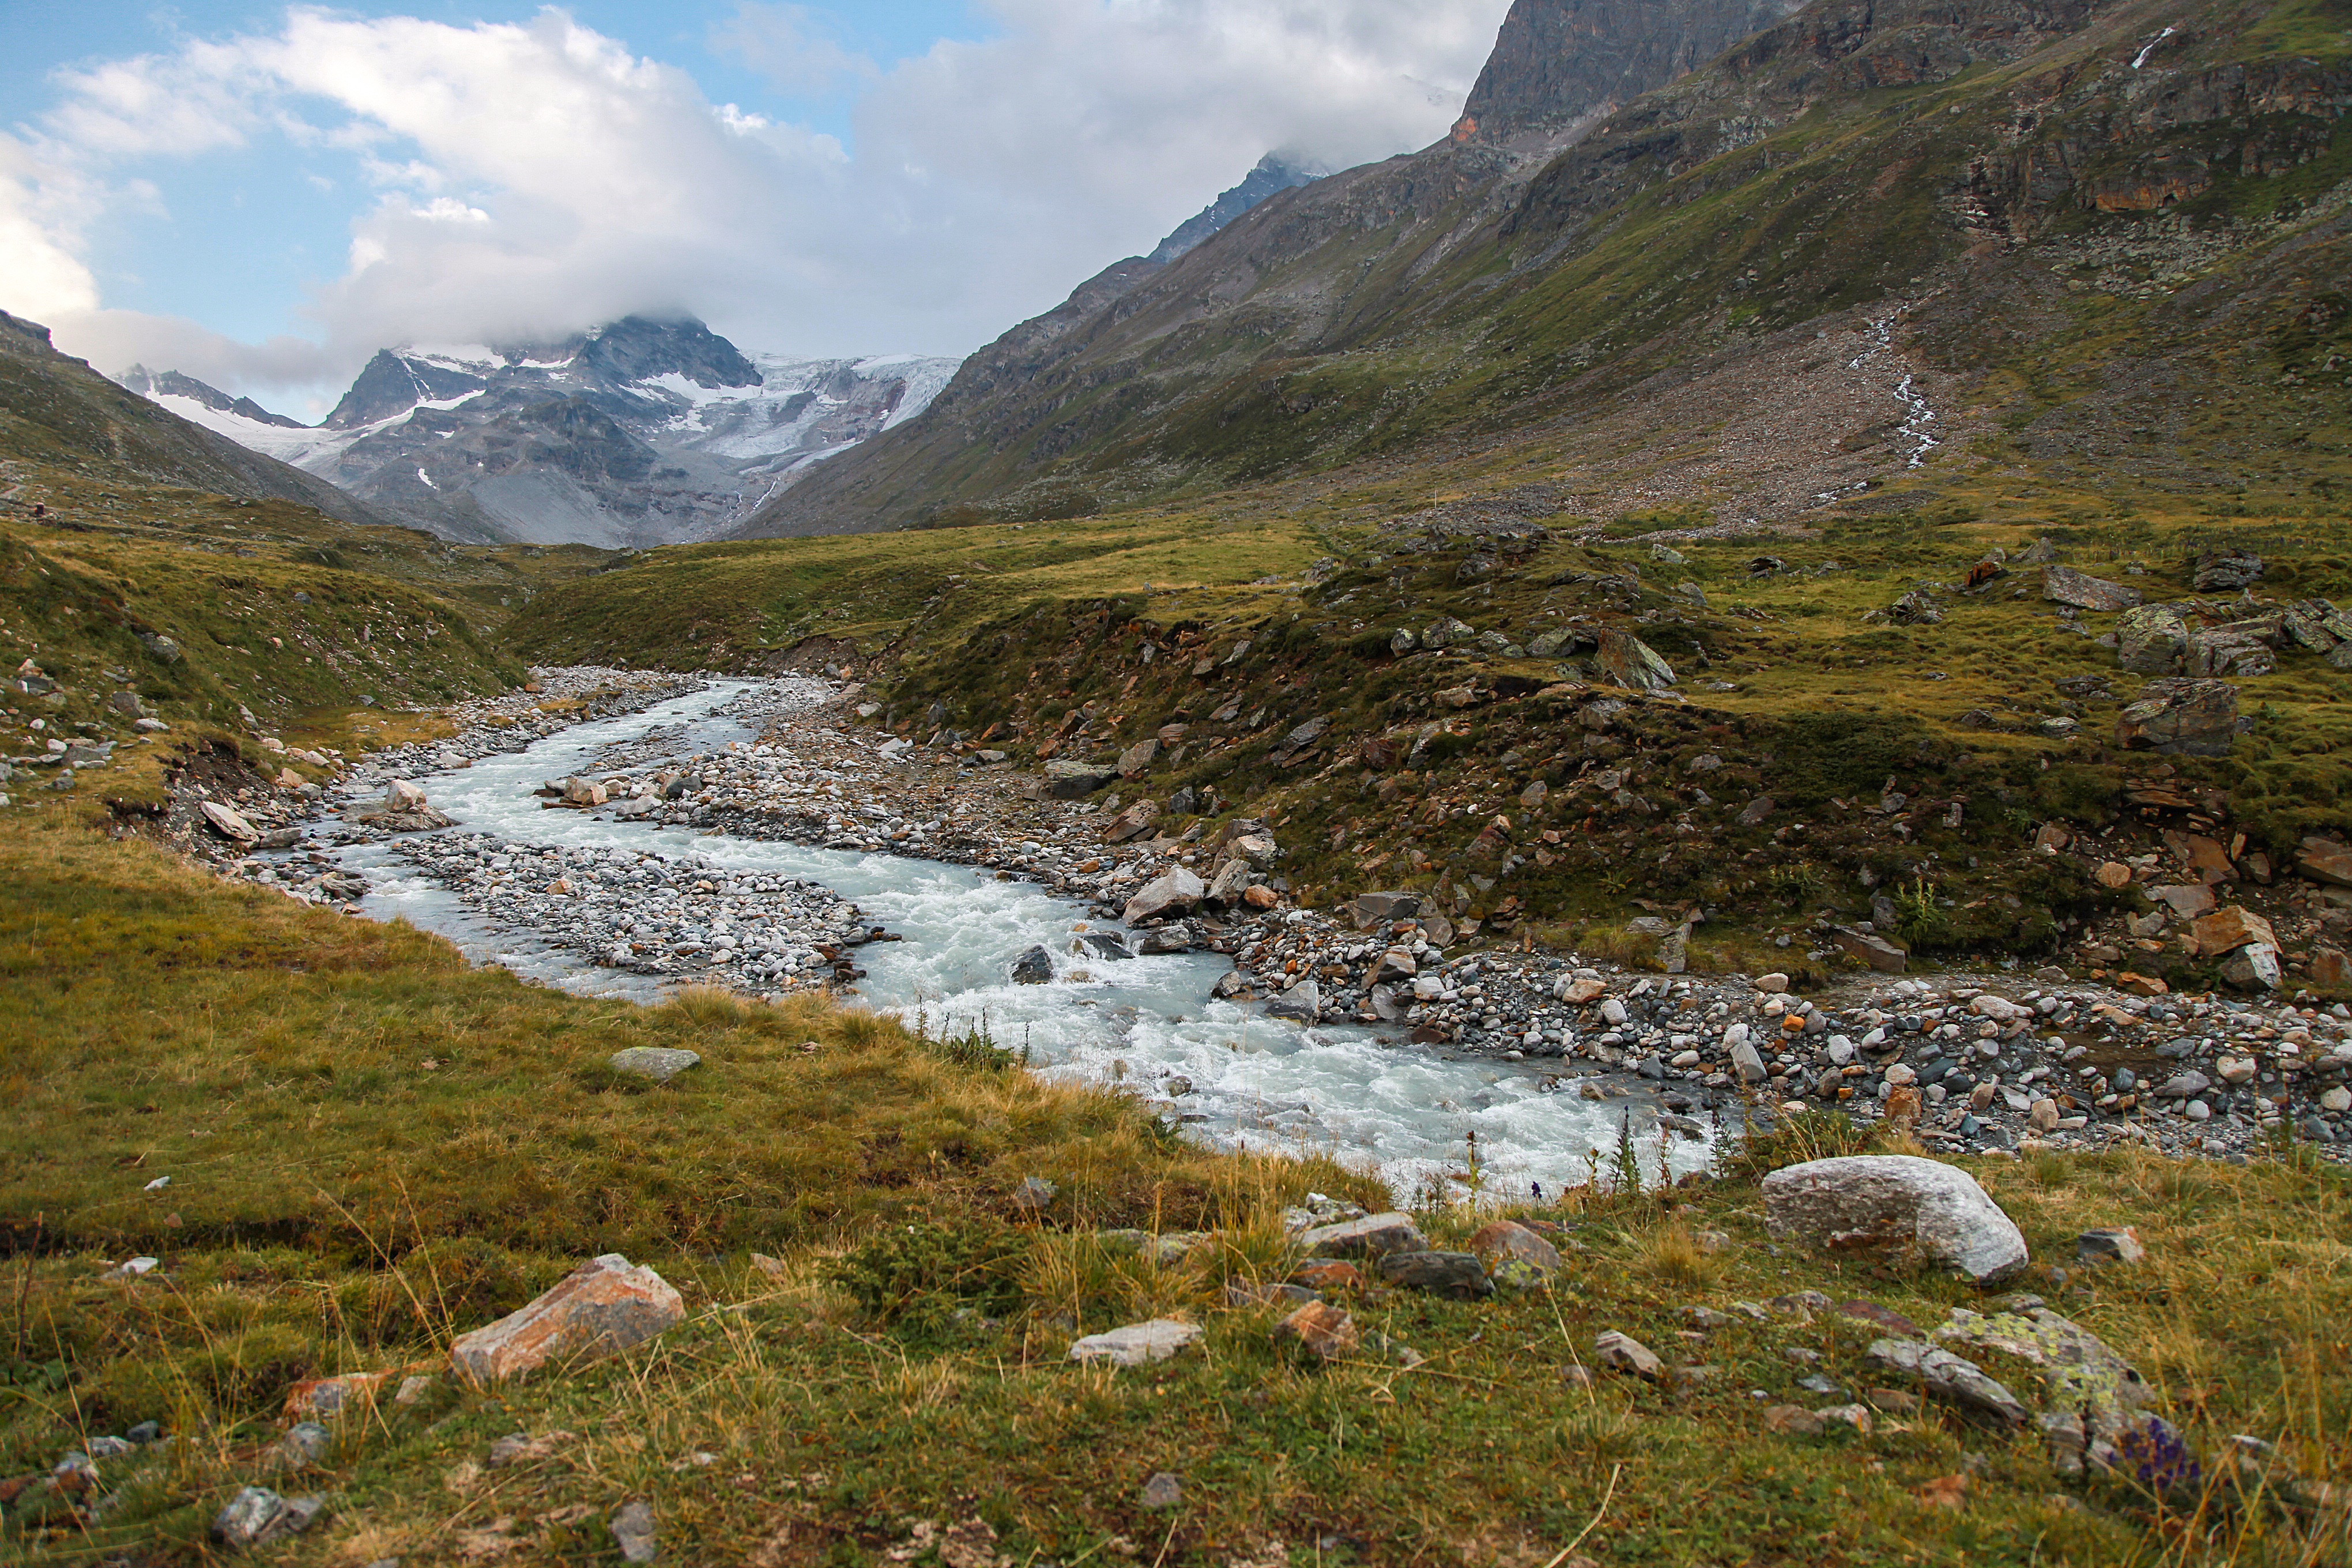
landscape, wilderness, walking, mountain, hiking, lake, adventure, river, valley, mountain range, summer, stream, alpine, fjord, highland, ridge, austria, mountains, alps, plateau, montafon, fell, loch, moraine, landform, silvretta, tarn, mountain pass, geographical feature, mountainous landforms, glacial landform